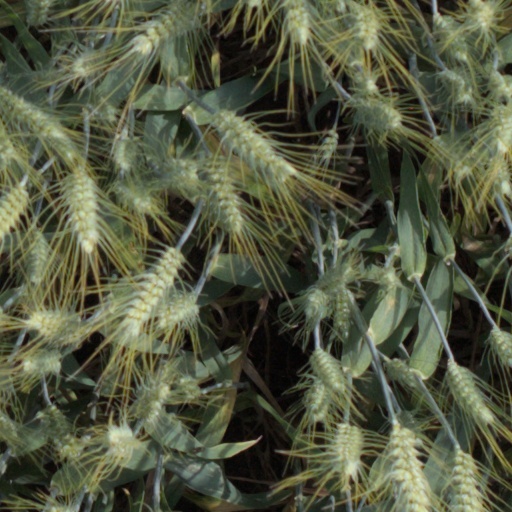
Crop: wheat